Adam Yates (footballer)

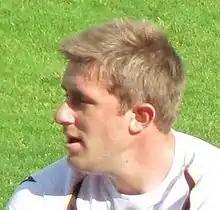
Yates as a Port Vale player in September 2010.

Adam Paul Yates (born 28 May 1983) is an English former professional footballer who played as a right-back. He made 520 league and cup appearances in a 16-year career as a professional and also won three caps as a semi-pro international with England.